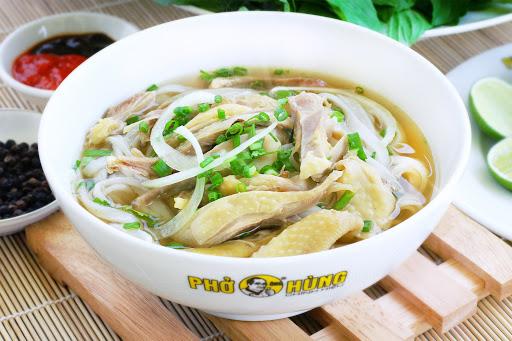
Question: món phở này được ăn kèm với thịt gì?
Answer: món phở này được ăn kèm với thịt gà